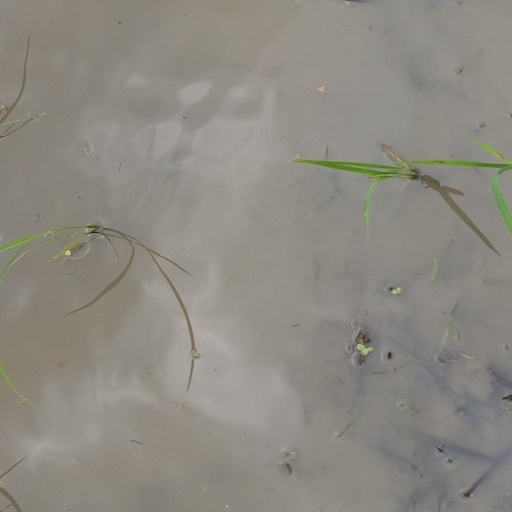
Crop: rice